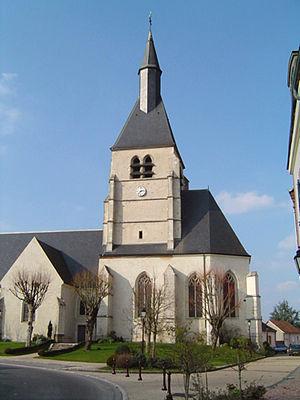
Pierrefitte-sur-Sauldre est une commune française située dans le département de Loir-et-Cher, en région Centre-Val de Loire.